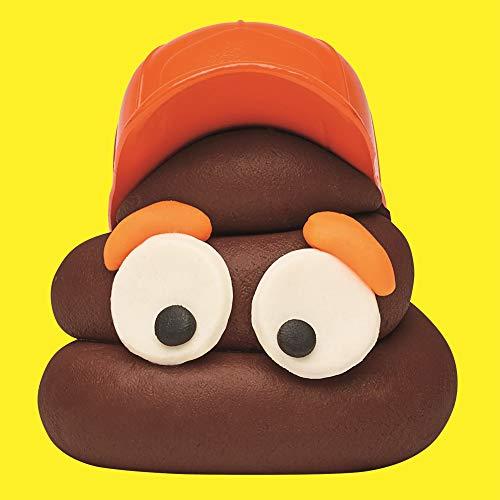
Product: Play-Doh Poop Troop Set with 12 Cans
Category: Toys & Games | Arts & Crafts | Clay & Dough
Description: Includes 12 cans of Play-Doh compound including 10 standard-size 2-ounce cans and 2 small 1-ounce cans.
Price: $13.71
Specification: ProductDimensions:2.2x11x8.5inches|ItemWeight:2.2pounds|ShippingWeight:2.25pounds(Viewshippingratesandpolicies)|ASIN:B07DPKVQB4|Itemmodelnumber:E5810AS0|Manufacturerrecommendedage:3yearsandup